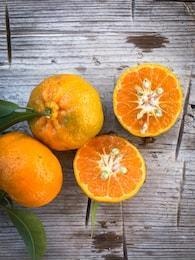
Label: mandarine